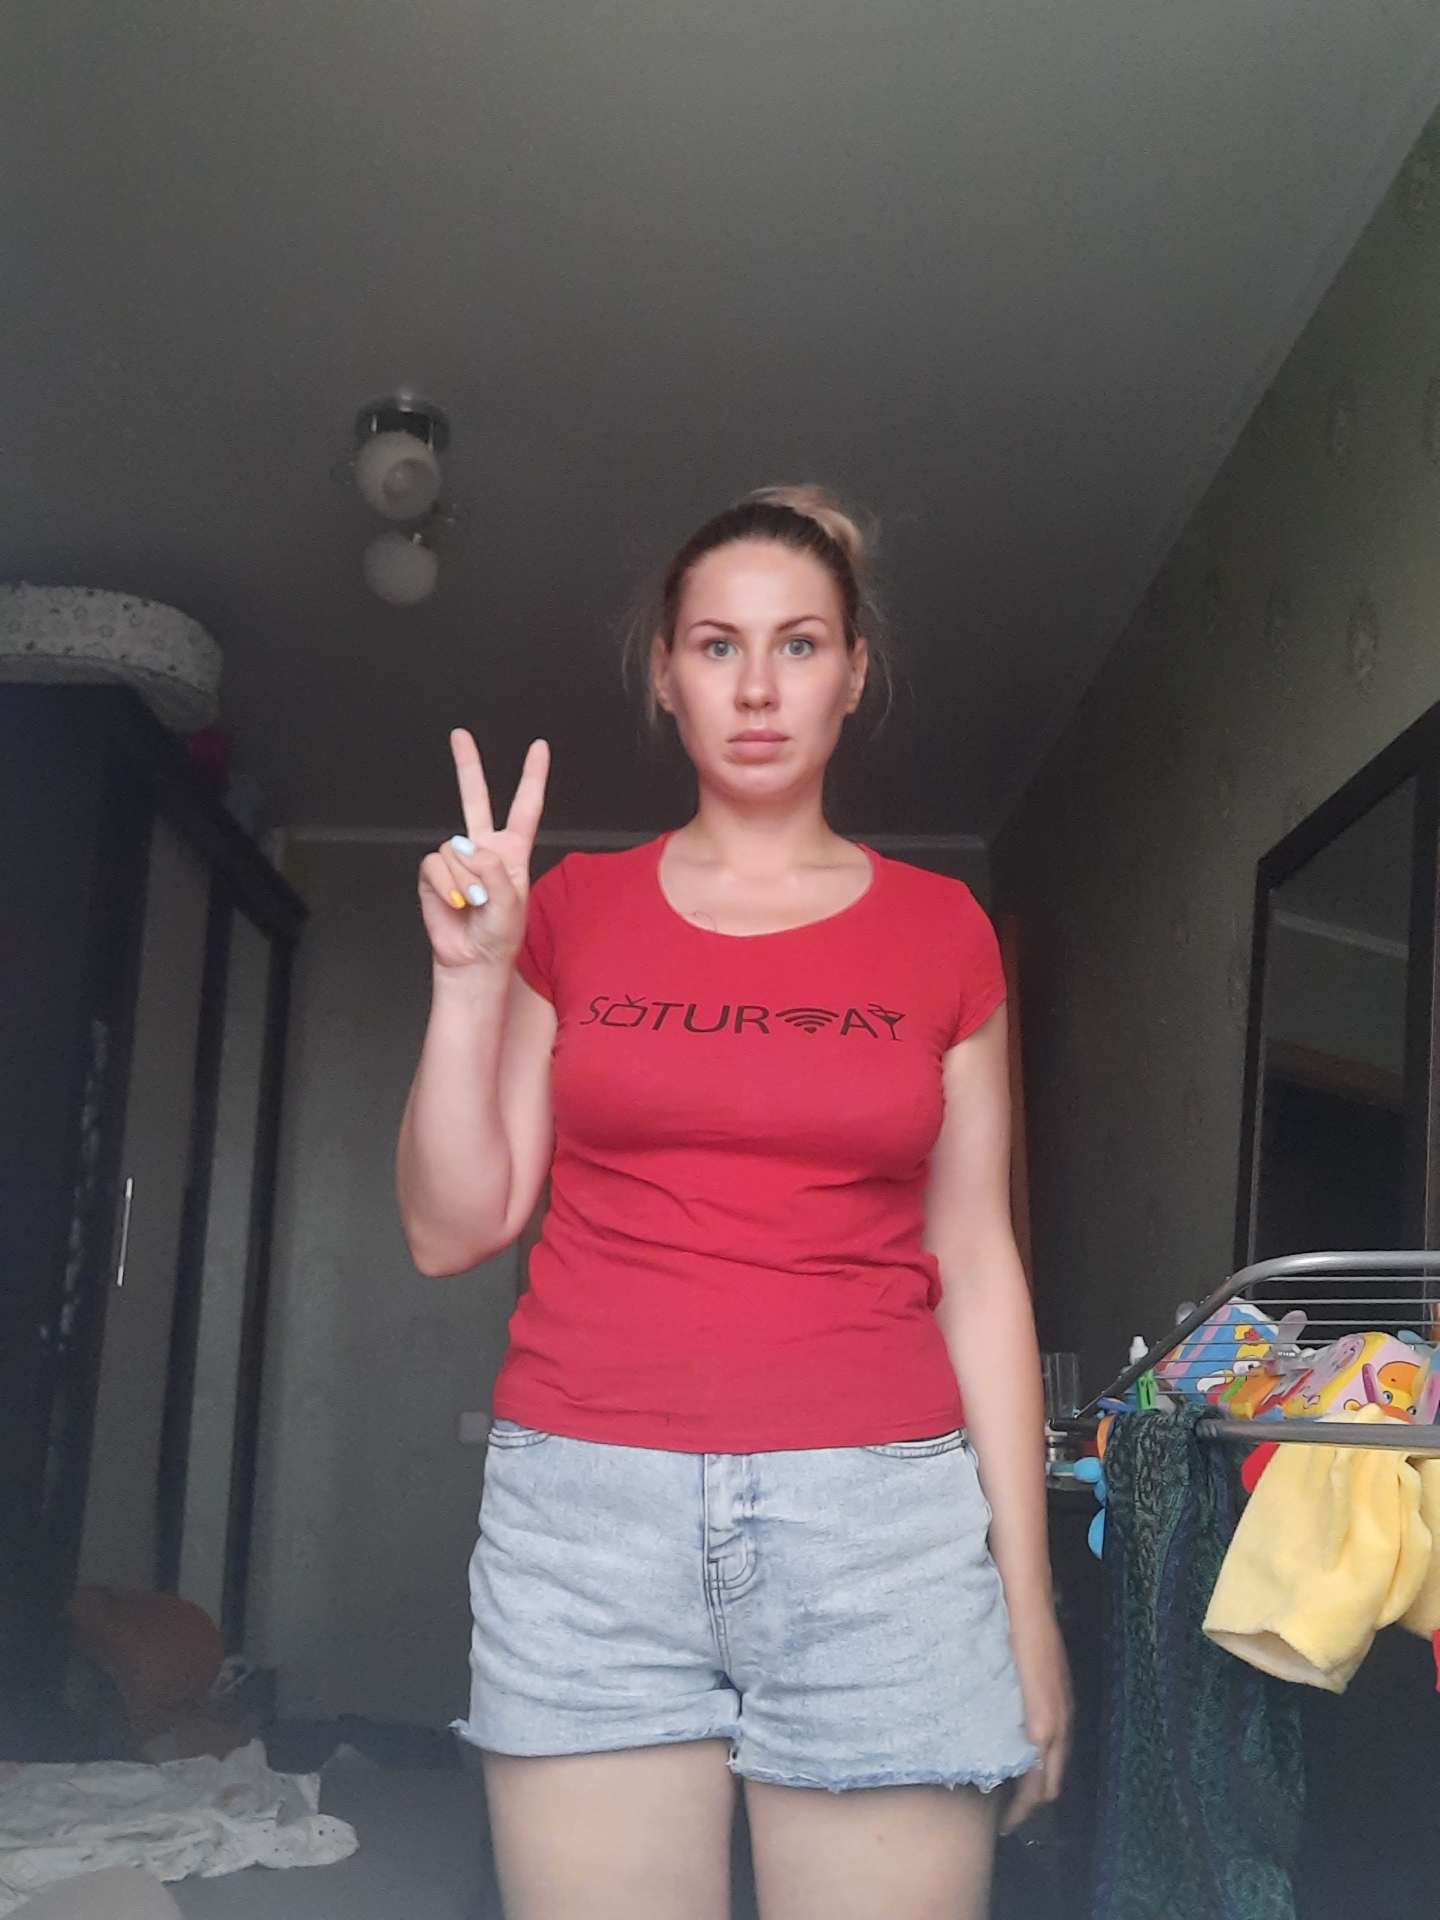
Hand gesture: peace